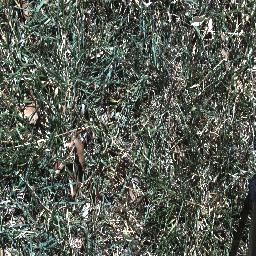
Label: negative